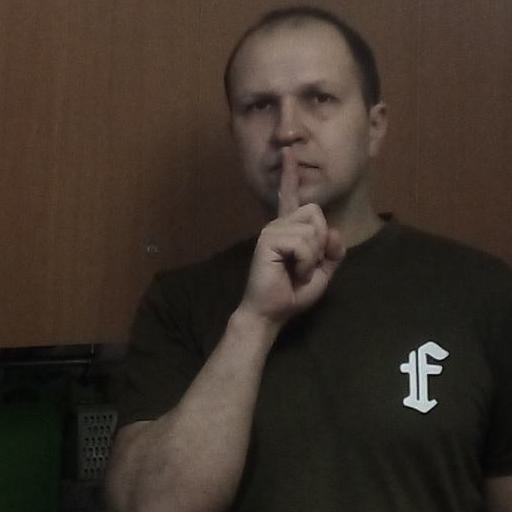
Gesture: mute